John G. Agar (lawyer)

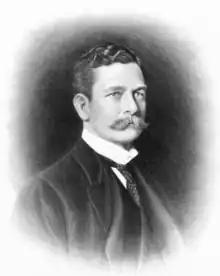

John Giraud Agar (June 3, 1856 – September 20, 1935) was a prominent New York lawyer and a leader of the reform political movement.